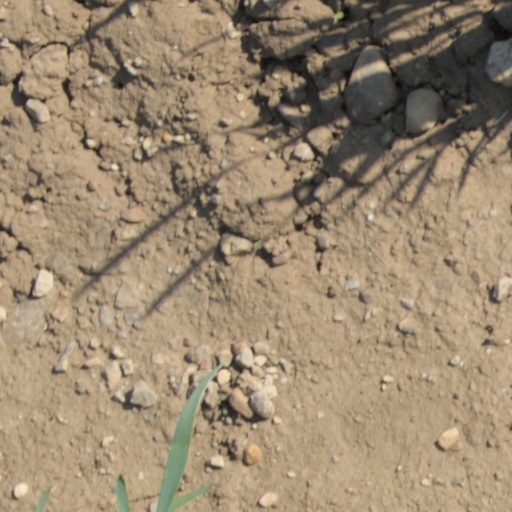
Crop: wheat